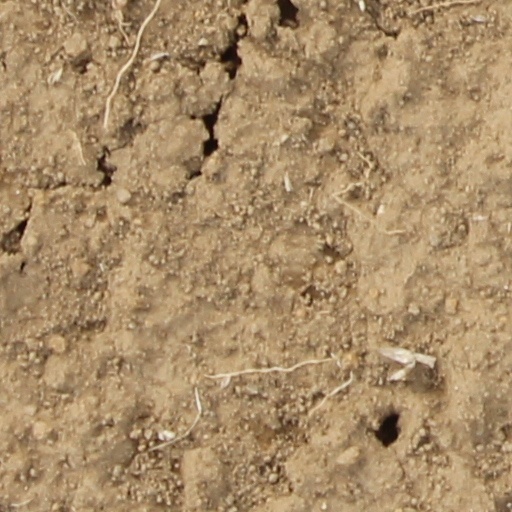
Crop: wheat